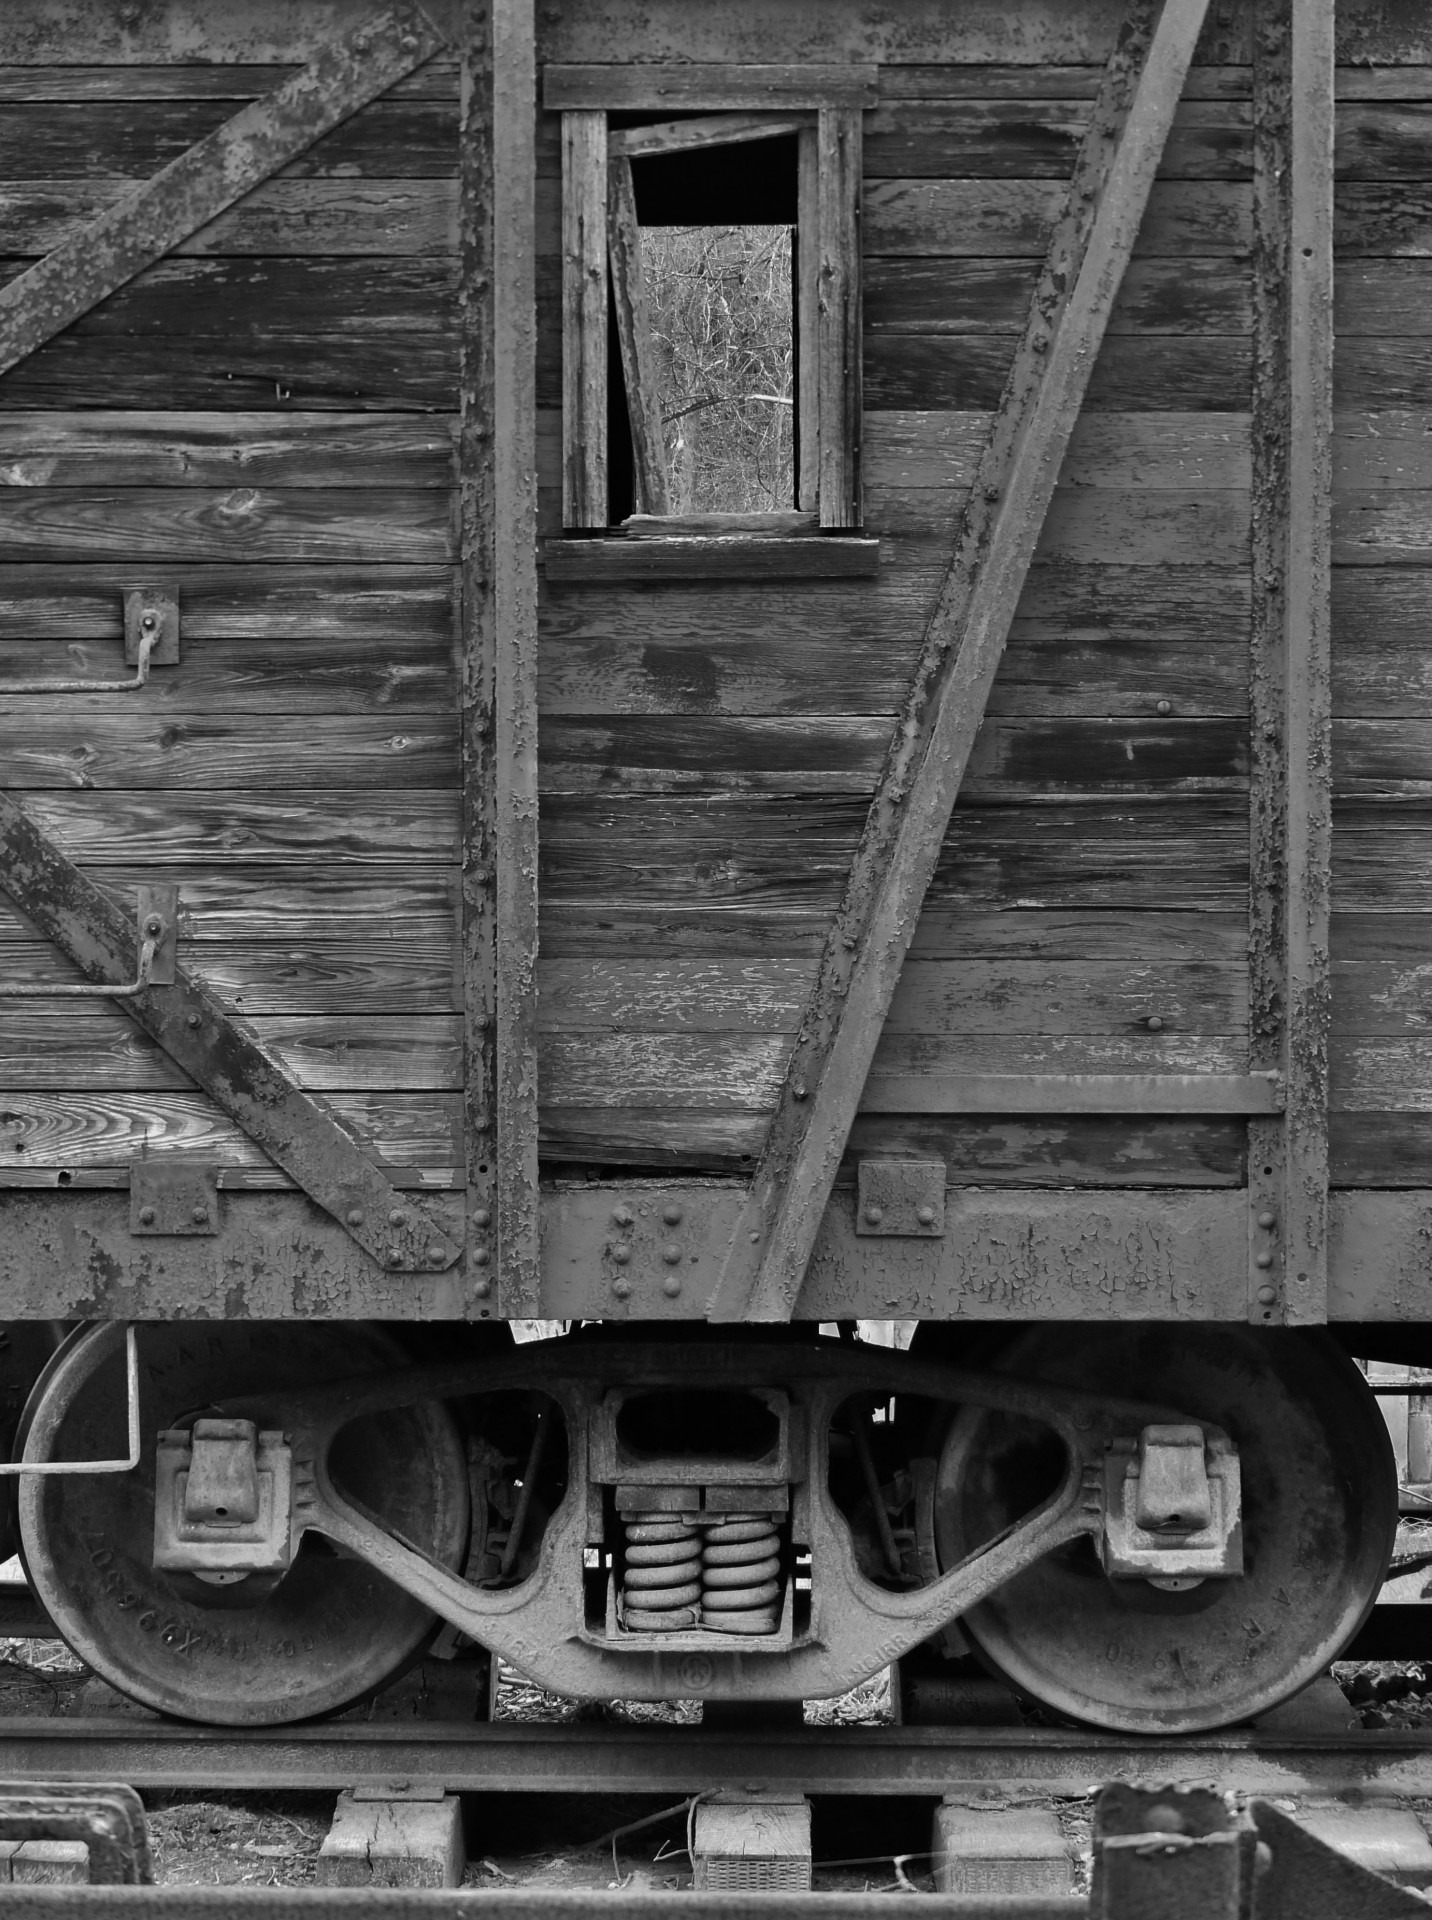
creek, black and white, wood, track, railroad, car, vintage, antique, old, rail, train, travel, transportation, transport, vehicle, box, freight, black, monochrome, tracks, locomotive, wooden, pennsylvania, trains, maryland, muddy, monochrome photography, rolling stock, railroad car